Agostino Spinola (Doge of Genoa)

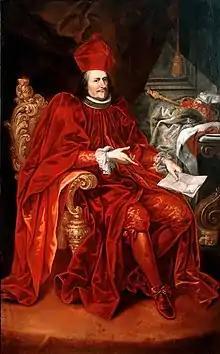
Portrait by Giovanni Enrico Vaymer,

Agostino Spinola (1624–1692) was the 125th Doge of the Republic of Genoa and king of Corsica.